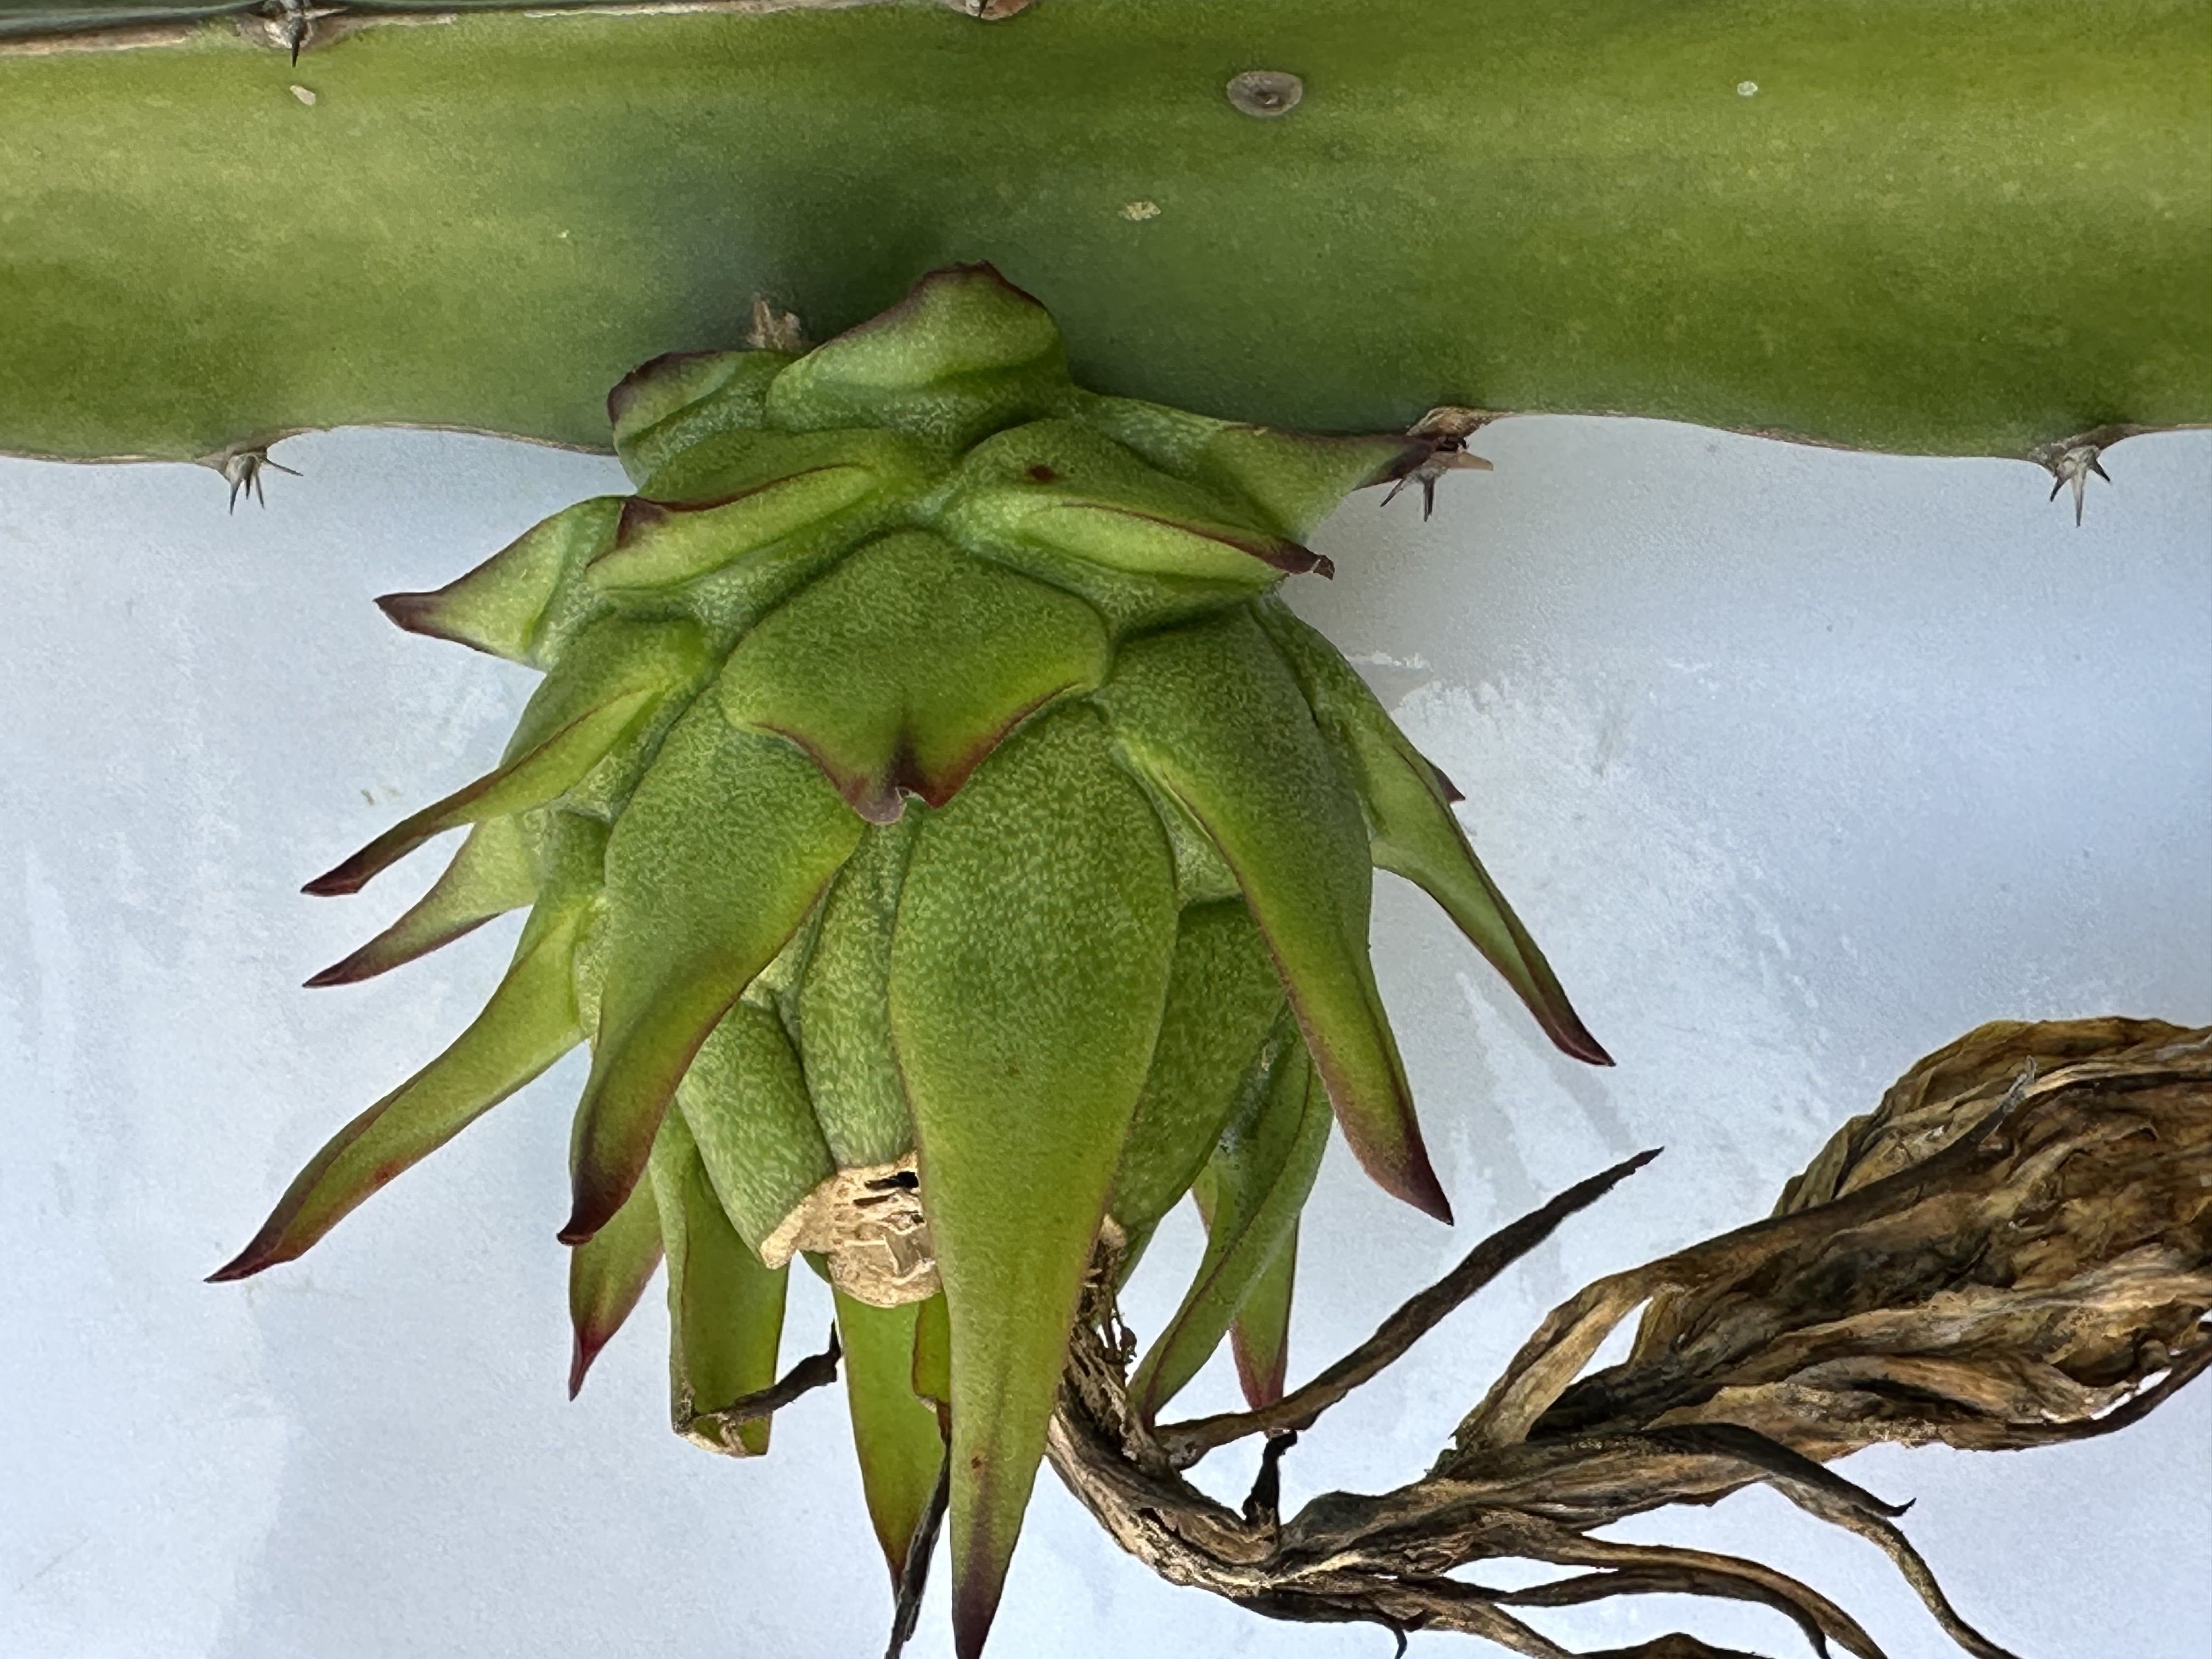
Label: Good fruit